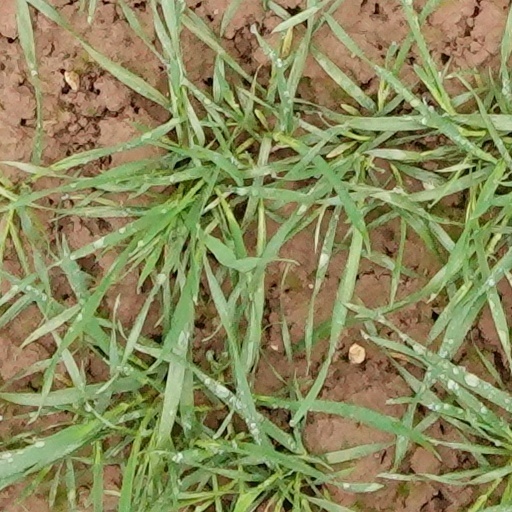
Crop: wheat